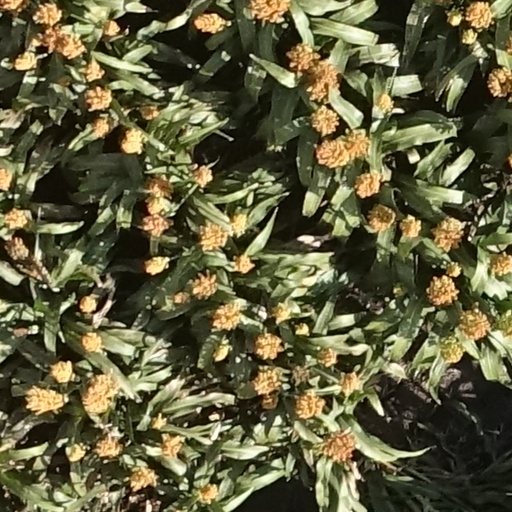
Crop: sorghum